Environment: real
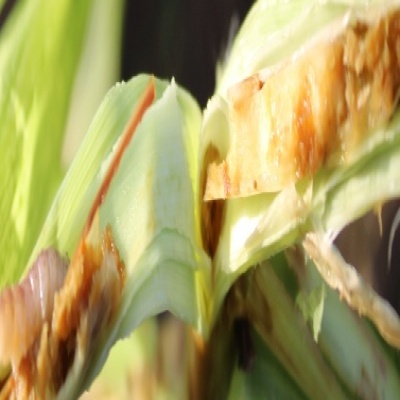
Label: fall_armyworm